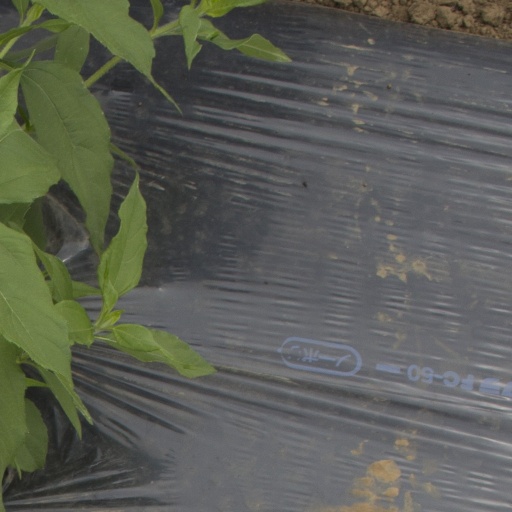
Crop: Jerusalem artichoke